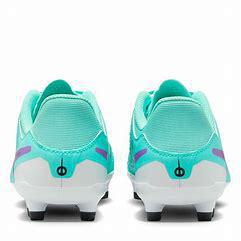
Brand: Nike
Model: Jr Tiempo Legend 10 Academy